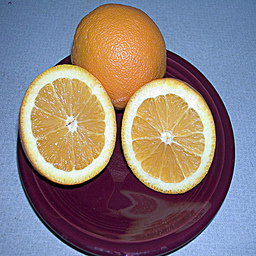
Label: Orange